Kimiko Date

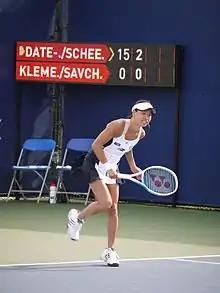
Date playing doubles with Scheepers at the 2013 Rogers Cup in Toronto

Date started the year narrowly losing to Duan Yingying in the first round of WTA Shenzhen 6–7, 5–7 after going through qualifying. She then went through qualifying in Sydney and lost to Agnieszka Radwańska in the round of 16 by 4–6, 3–6. At the Australian Open, Date won a singles match in this tournament for the first time since 1996, defeating No. 12 seed Nadia Petrova in straight sets, and becoming the oldest woman to ever win a main draw singles match in the Australian Open. She beat Shahar Pe'er in the second round, but then lost to Serbian Bojana Jovanovski. She went on to lose in the second round of Pattaya City to Ayumi Morita. After a string of losses in Fed Cup and Florianópolis she made the second round of Indian Wells pushing Elena Vesnina to three sets losing in three sets. She made the second round of Miami losing to Venus Williams. She retired in her first- and second-round matches at Monterrey and ITF Gifu.